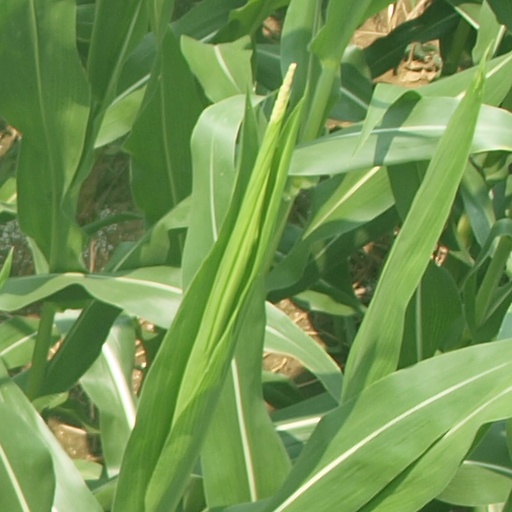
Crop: maize; corn